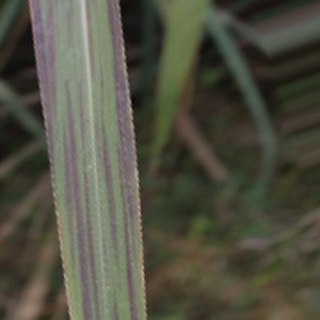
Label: sugarcane_bacterial_blight